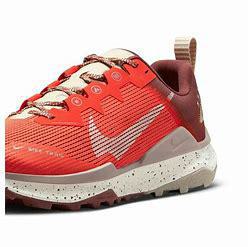
Brand: Nike
Model: Wildhorse 8